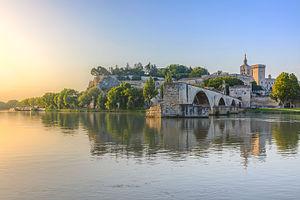
Pont Saint-Bénézet à Avignon dans le Sud de la France.
Le Rhône est un fleuve d'Europe, long de 812 kilomètres.
Le Pont Saint-Bénézet, couramment appelé Pont d'Avignon, est un vestige de pont sur le Rhône composé de quatre arches.
Le bassin du Rhône est le bassin versant du fleuve Rhône. Il est situé intégralement en France et en Suisse. Il est alimenté par des cours d'eau des Alpes, du Jura, du massif central et des Vosges. Le Rhône se jette dans la mer Méditerranée par un delta.